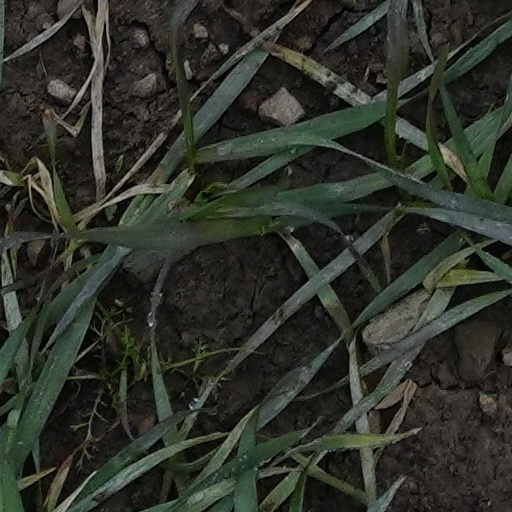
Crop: wheat